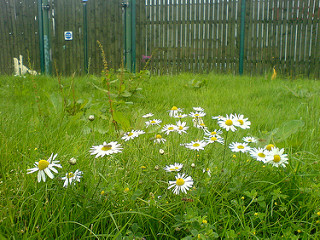
Flower: daisy